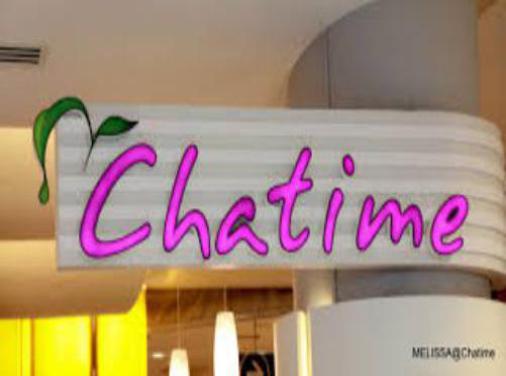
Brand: chatime
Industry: Food